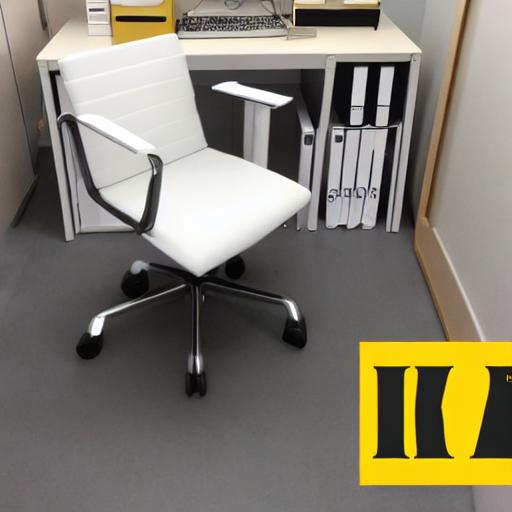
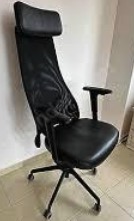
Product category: items_chair
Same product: no